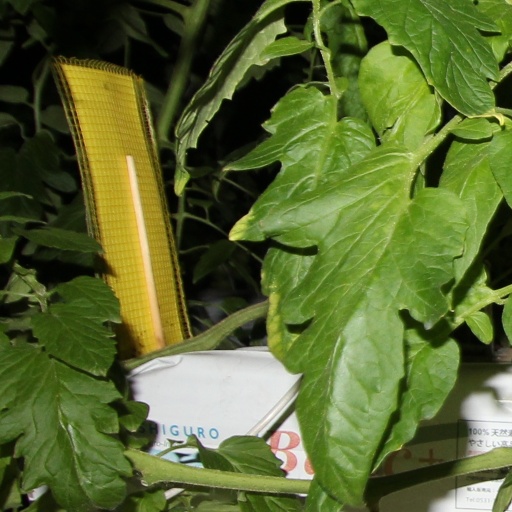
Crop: tomato